Sound reinforcement system

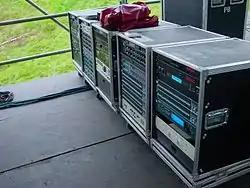
Effect processing rack-mounted units at the FOH position at an outdoor concert.

Dynamic range compression is designed to help the audio engineer to manage the dynamic range of audio signals. Prior to the invention of automatic compressors, audio engineers accomplished the same goal by "riding the faders", listening carefully to the mix and lowering the faders of any singer or instrument which was getting too loud. A compressor accomplishes this by reducing the gain of a signal that is above a defined level (the threshold) by a defined amount determined by the ratio setting. Most compressors available are designed to allow the operator to select a ratio within a range typically between 1:1 and 20:1, with some allowing settings of up to ∞:1. A compressor with high compression ratio is typically referred to as a limiter. The speed that the compressor adjusts the gain of the signal (attack and release) is typically adjustable as is the final output or "make-up gain" of the device.